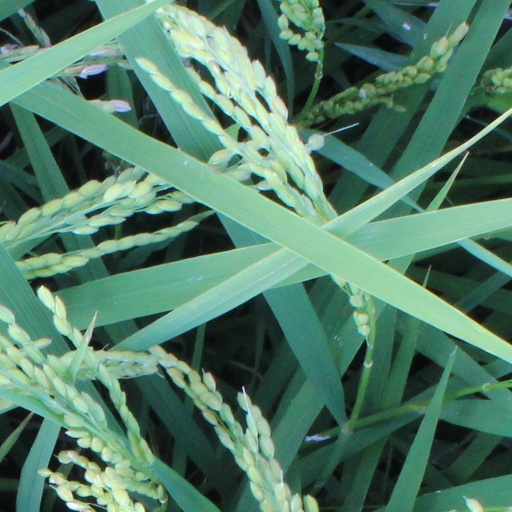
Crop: rice